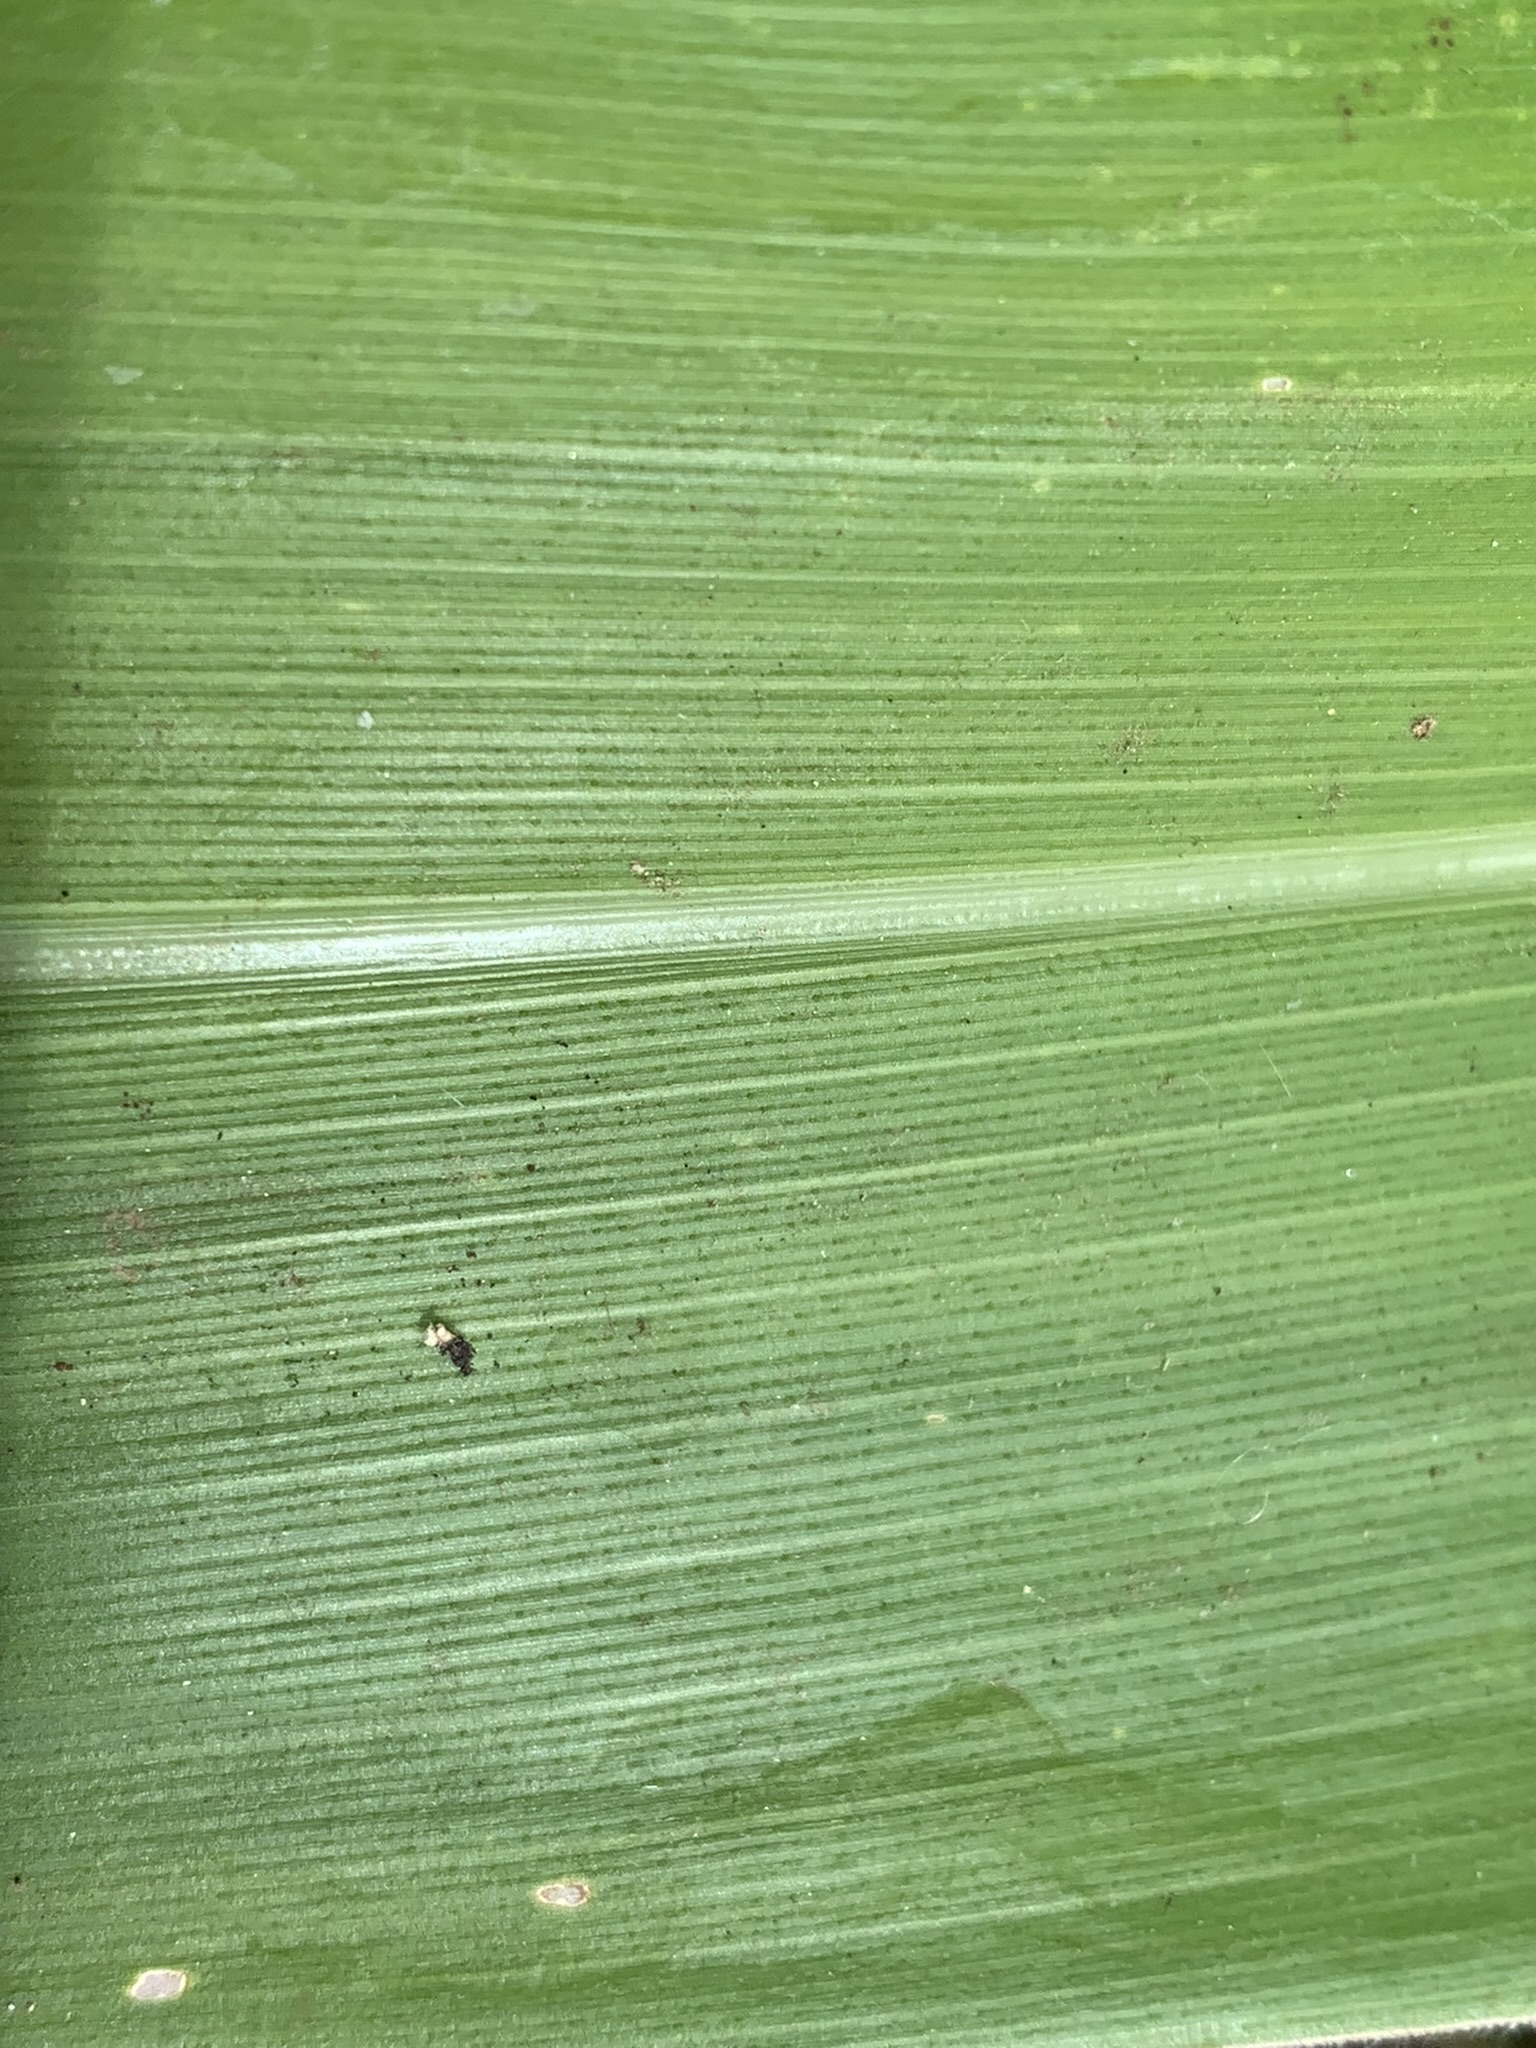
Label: Healthy